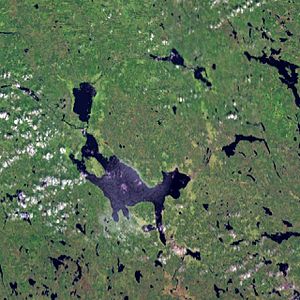
Siljansringen
Siljansringen
Siljansringen i Dalarna i Sverige er Europas største nedslagskrater med en diameter på ca 52 km.